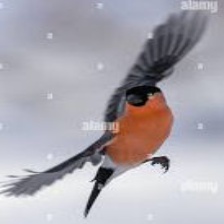
Species: EURASIAN BULLFINCH
Scientific name: PYRRHULA PYRRHULA